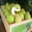
Label: pear